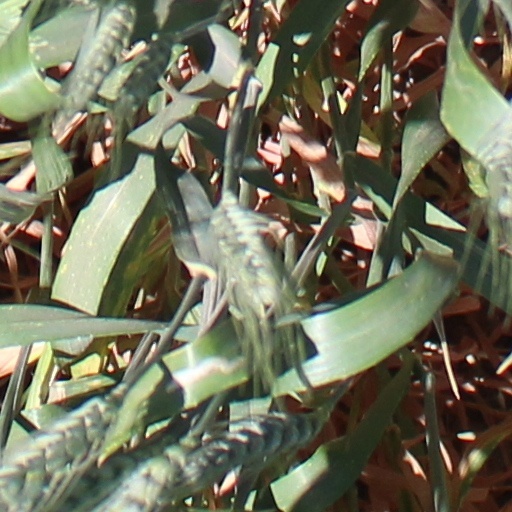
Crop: wheat